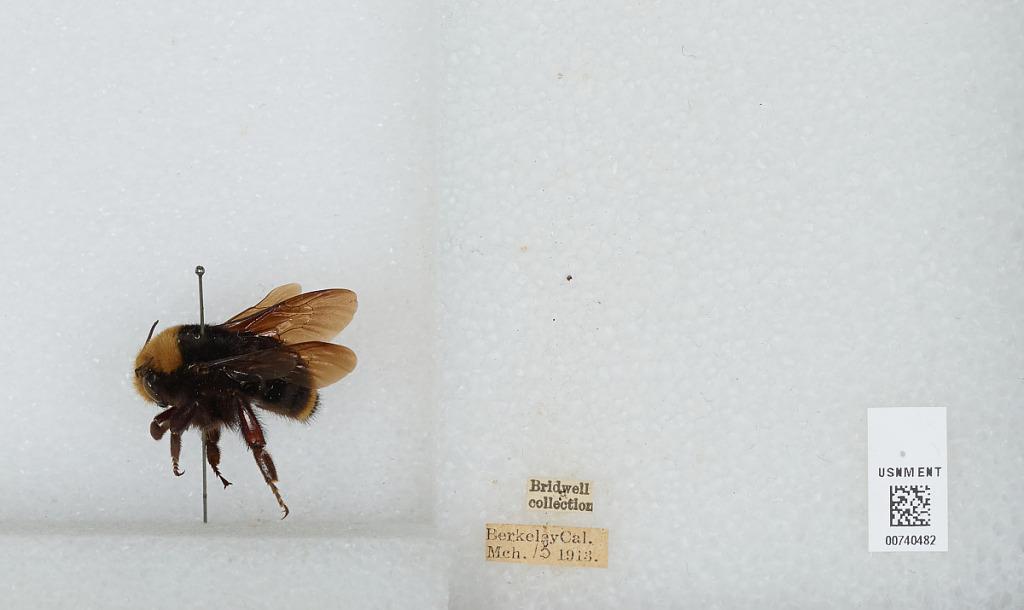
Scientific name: Bombus (Pyrobombus) vosnesenskii Radoszkowski
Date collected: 1913-3-15
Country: United States
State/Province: California
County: Alameda
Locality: Berkeley
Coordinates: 37.8717, -122.273